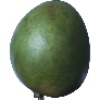
Label: mango